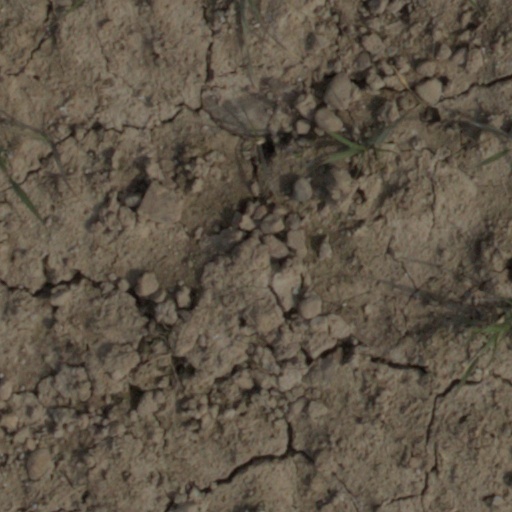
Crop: wheat